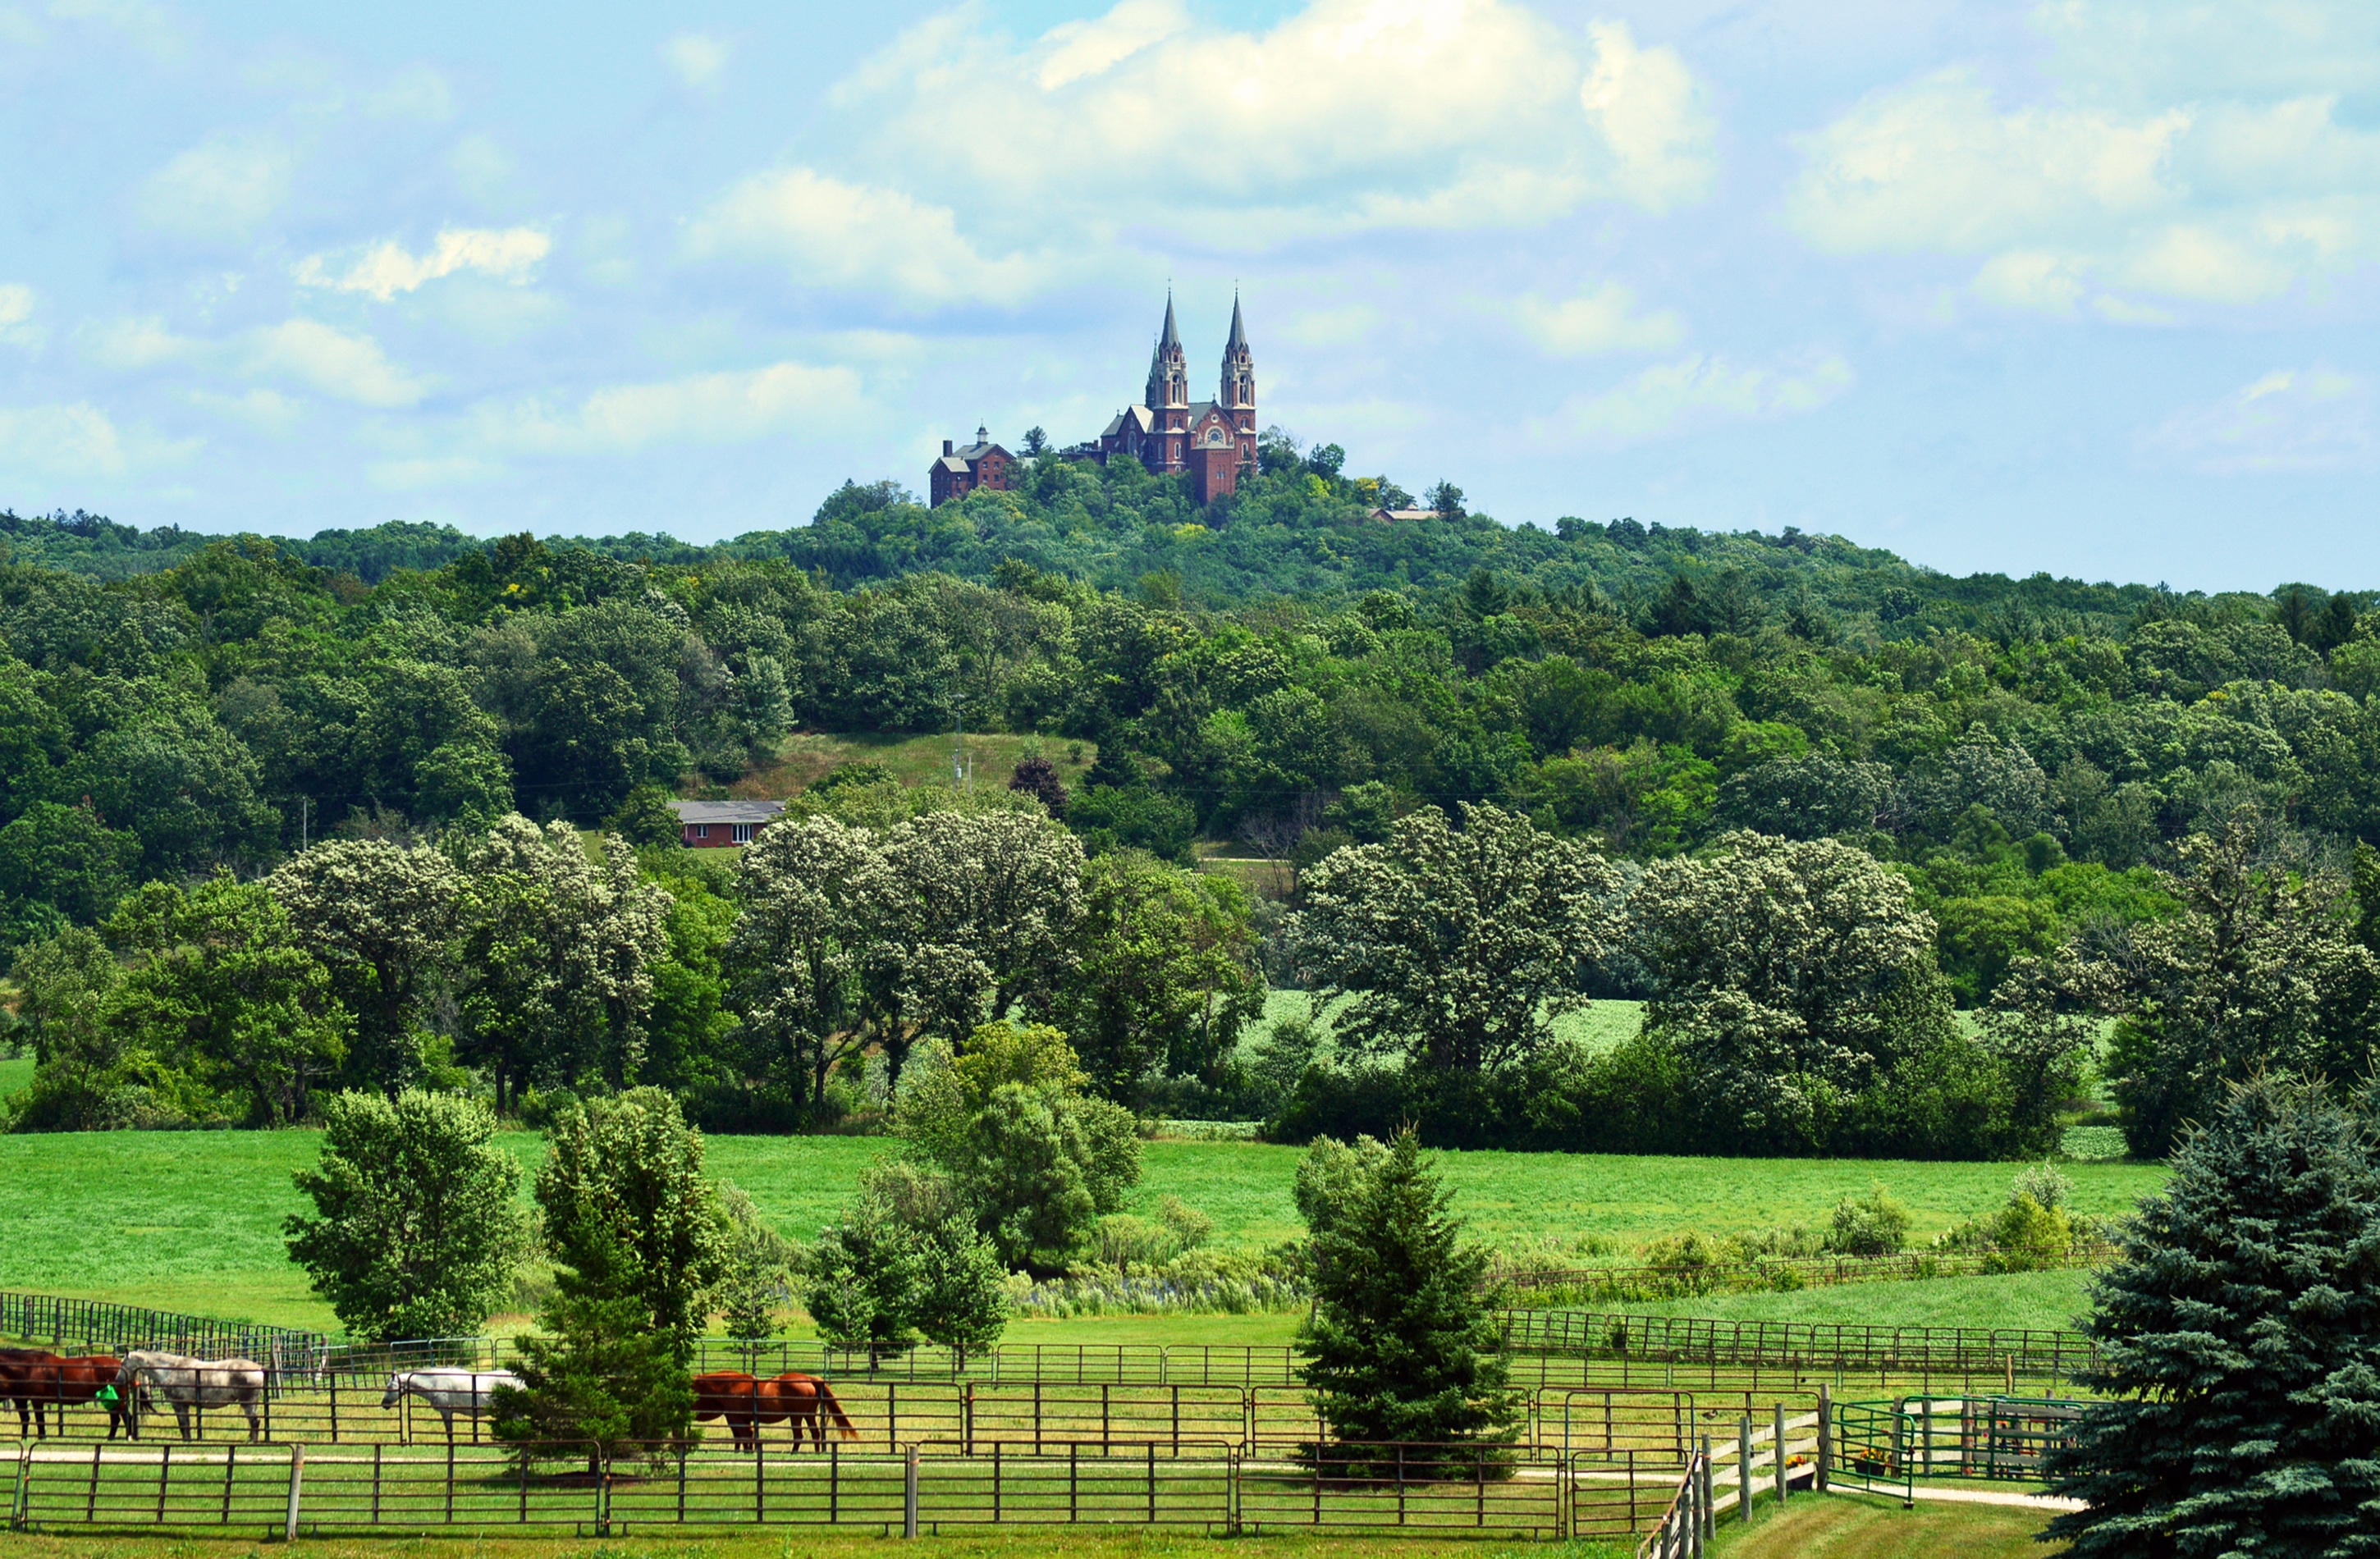
landscape, nature, forest, grass, outdoor, cloud, sky, farm, countryside, hill, flower, chateau, land, country, summer, rural, spring, green, cattle, pasture, grazing, ranch, horse, park, scenery, blue, church, cathedral, agriculture, garden, tourism, farmland, blue sky, graze, trees, united states, hills, day, wisconsin, rural area, spring landscape, summer landscape, holy hill